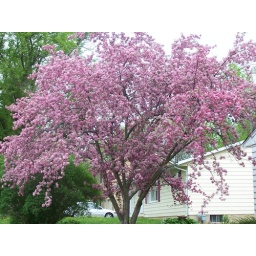
tree in front of my parents house